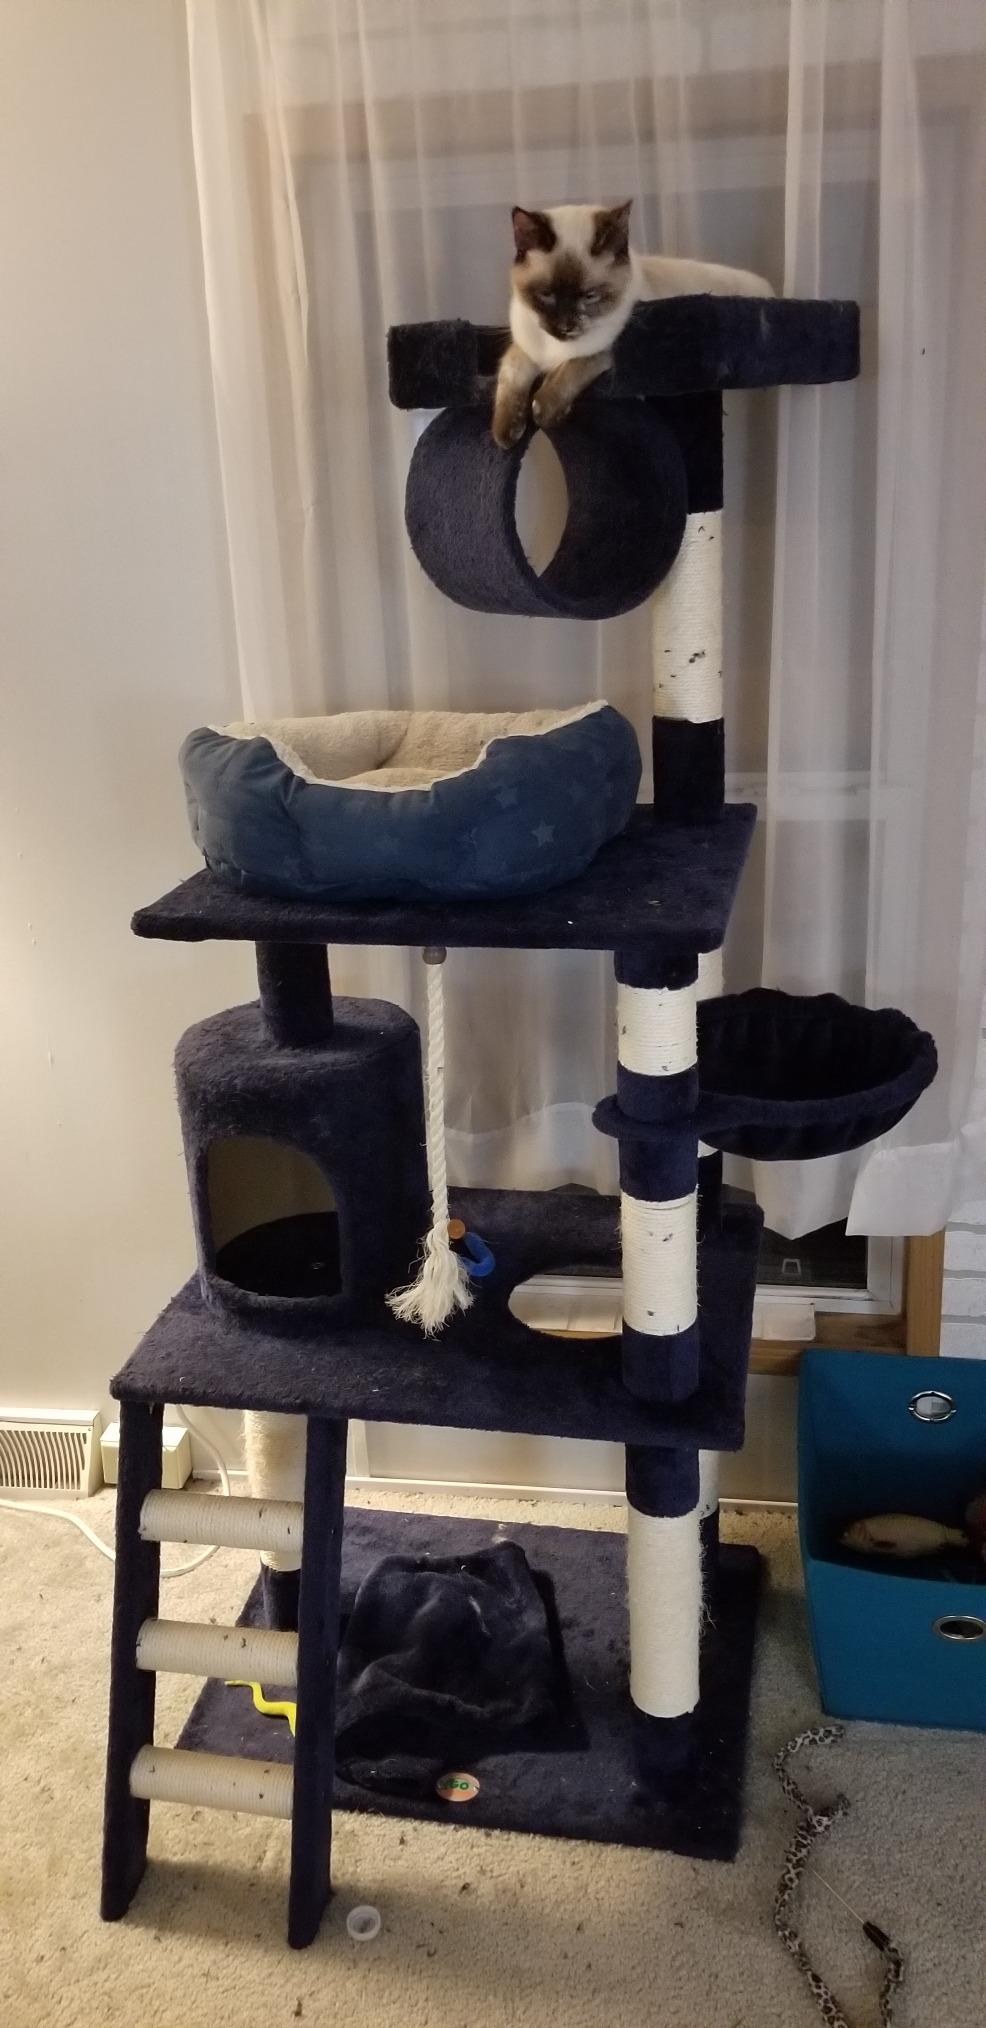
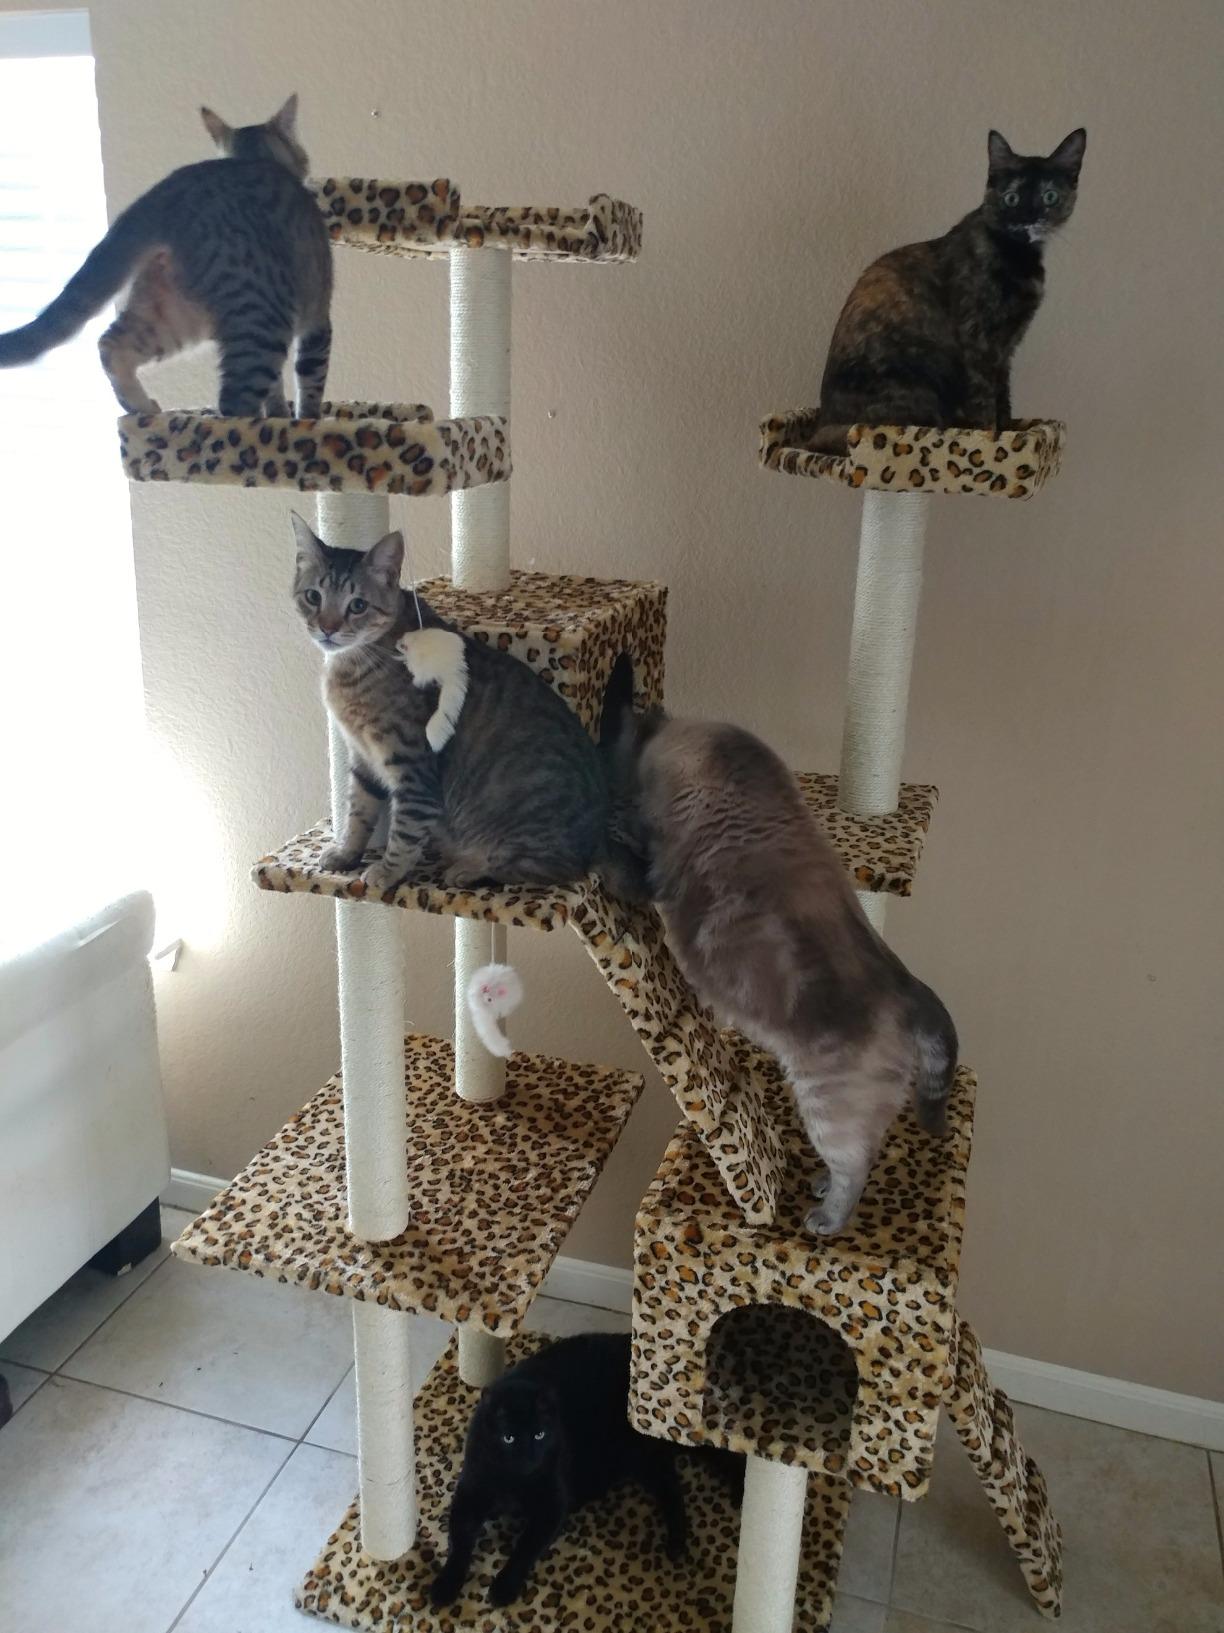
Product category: items_cat tree
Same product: no